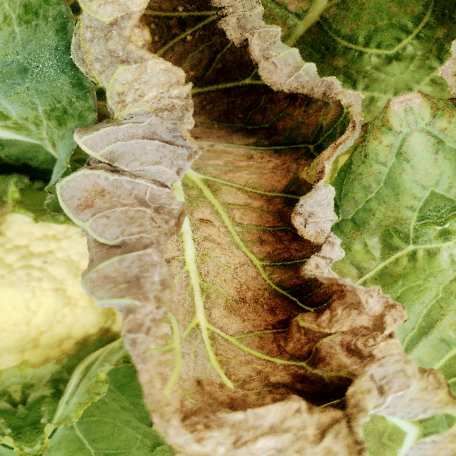
Label: Downy Mildew